Austin 10

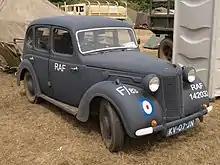
RAF 1944

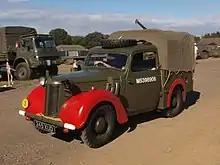
Tilly

Despite the outbreak of World War II, production of the Ten continued in large numbers; there were no tourers but there was a pick-up. In all during the war, 53,000 of the saloons and utilities—pick-ups and vans—the last two unofficially known as "Tillys", were made.